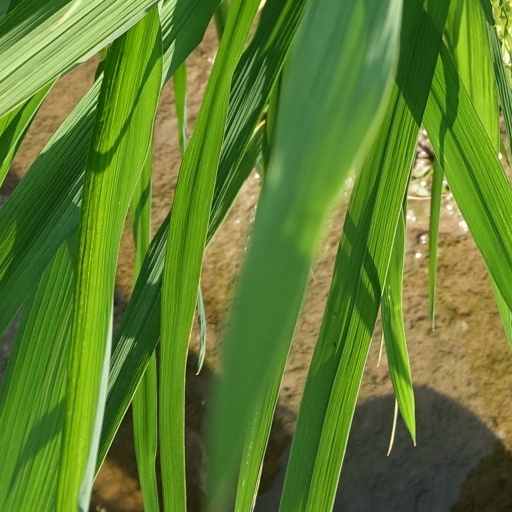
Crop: rice